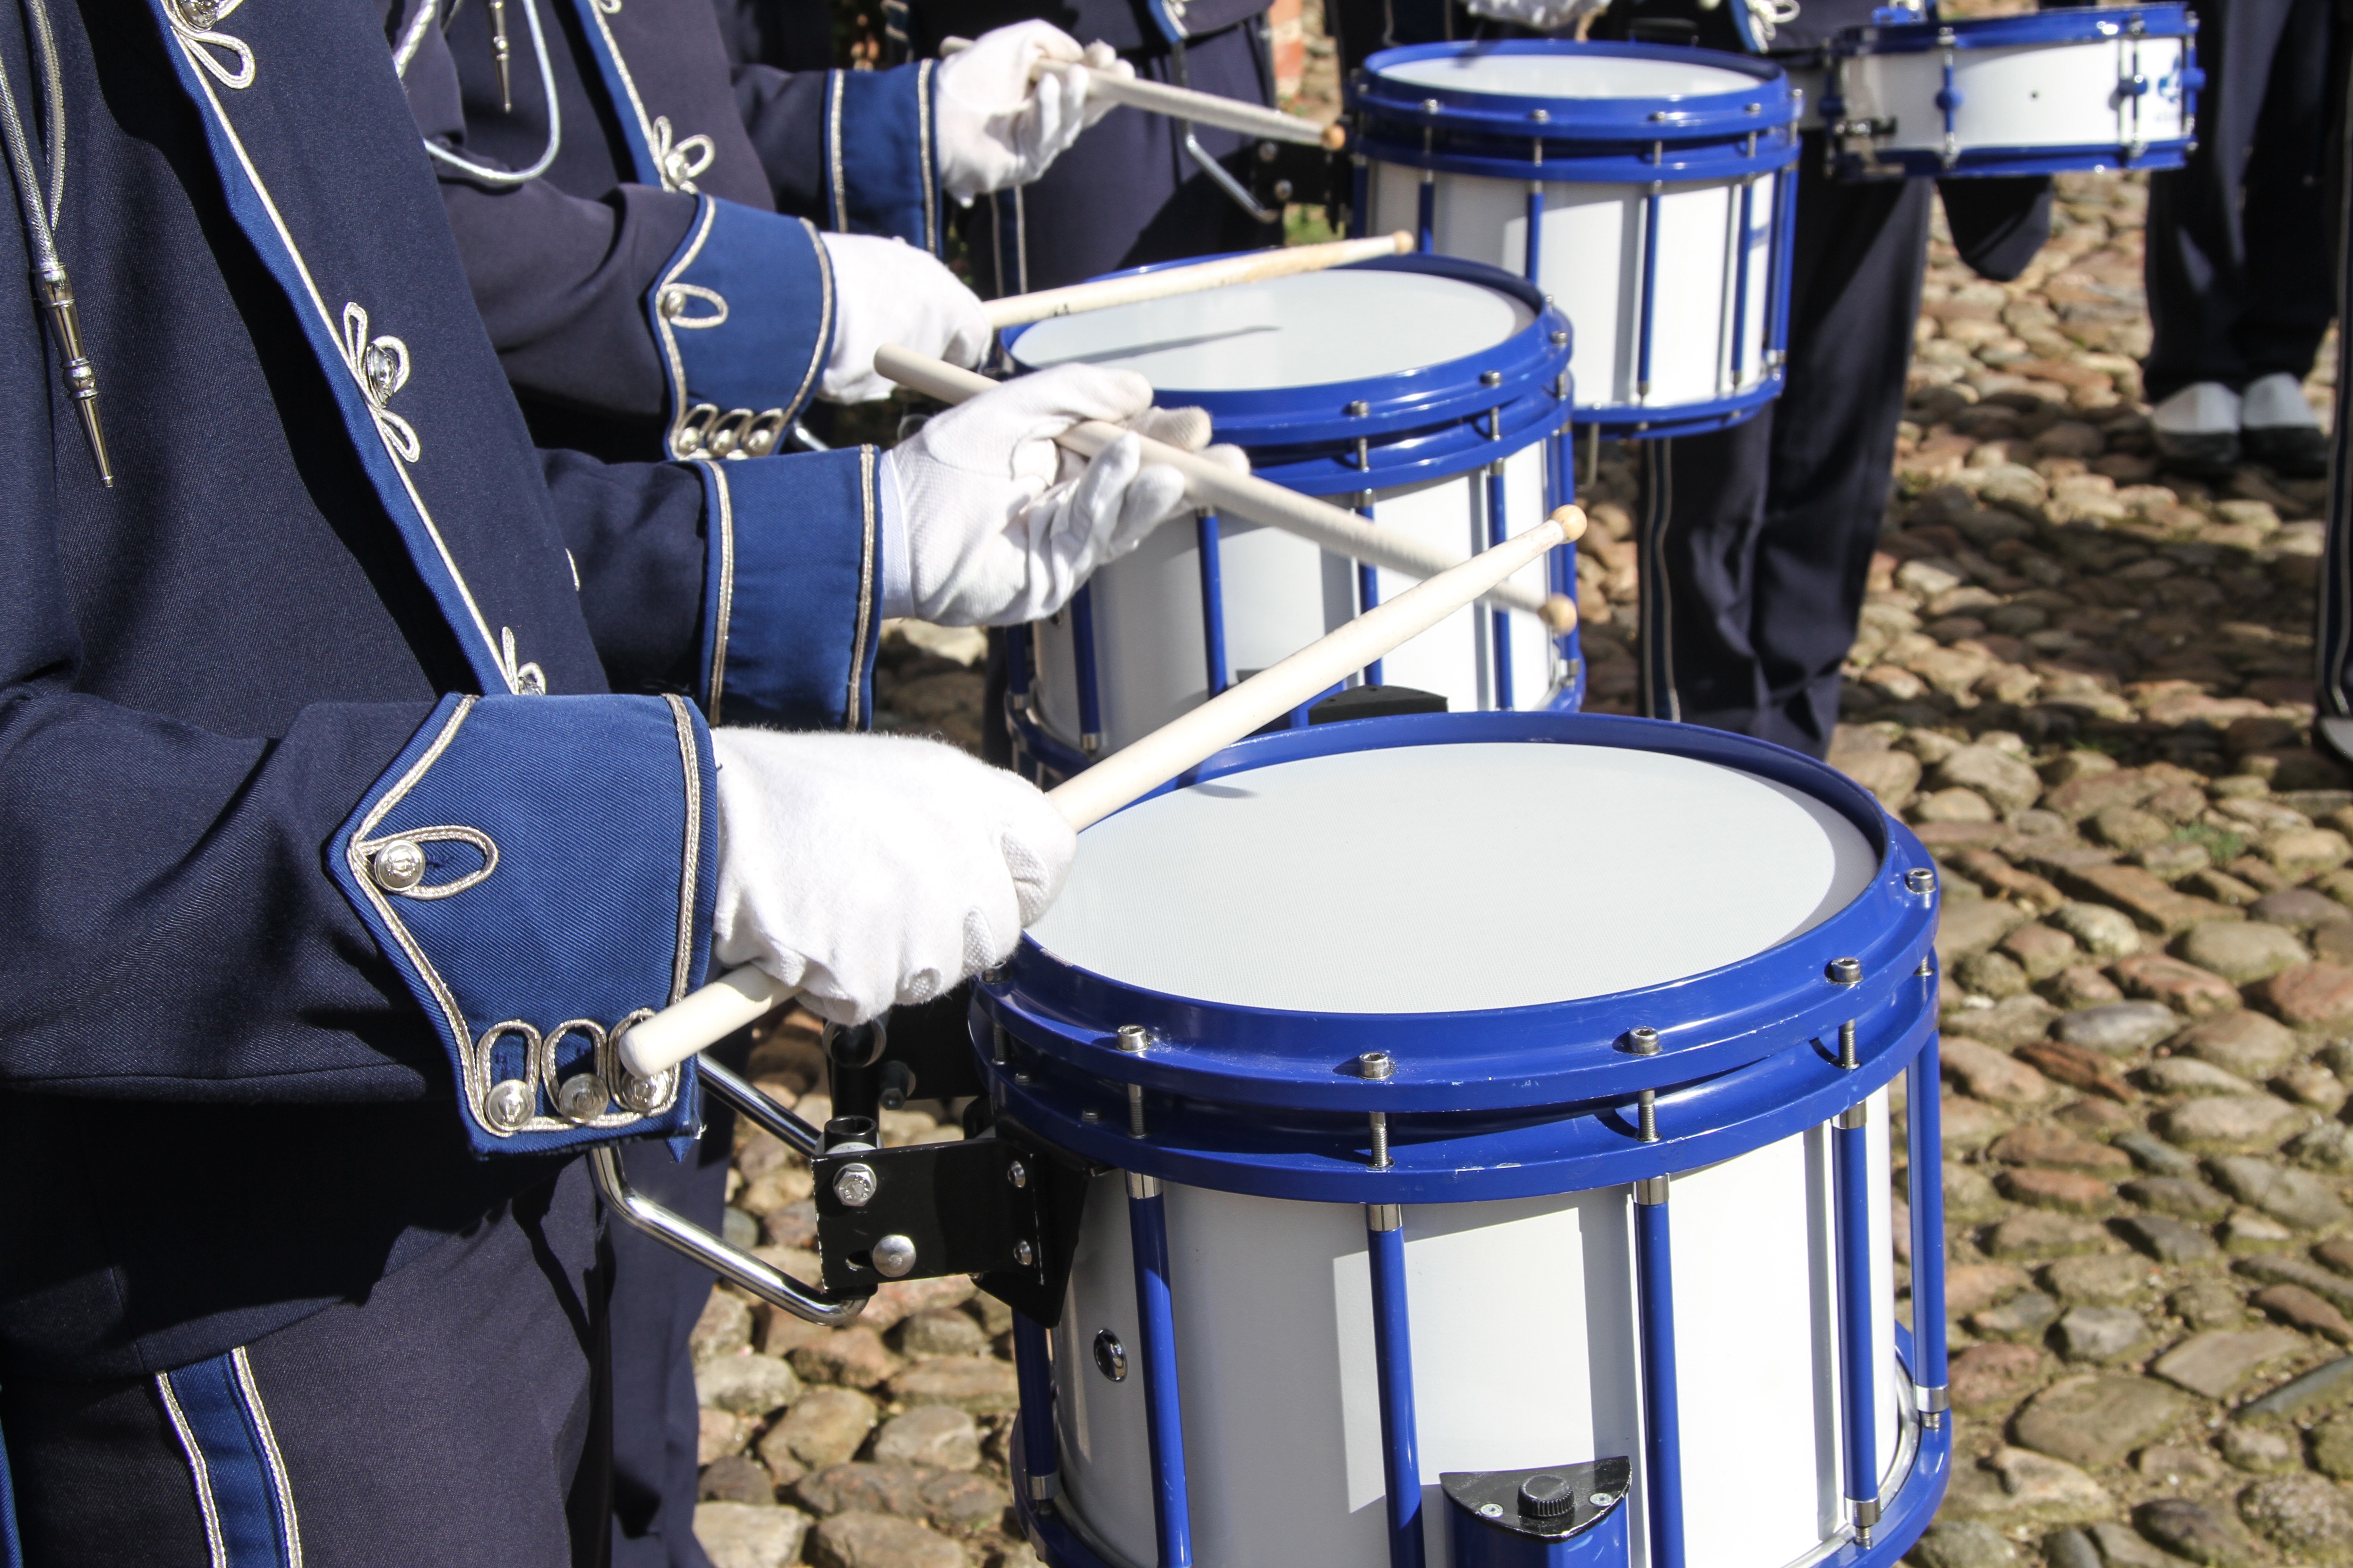
music, musician, drum, musical instrument, percussion, drums, drummer, marching, bass drum, skin head percussion instrument, hand drum, snare drum